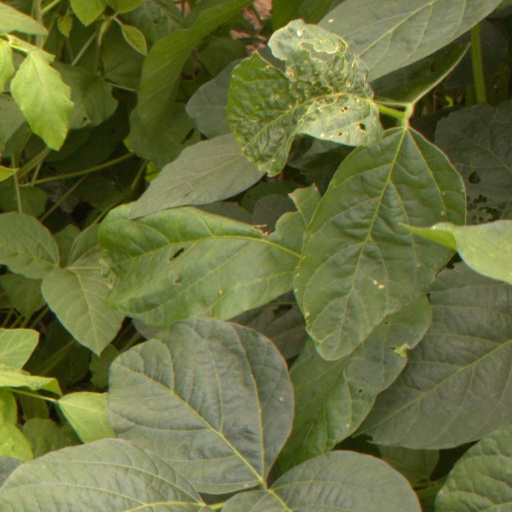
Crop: soybean